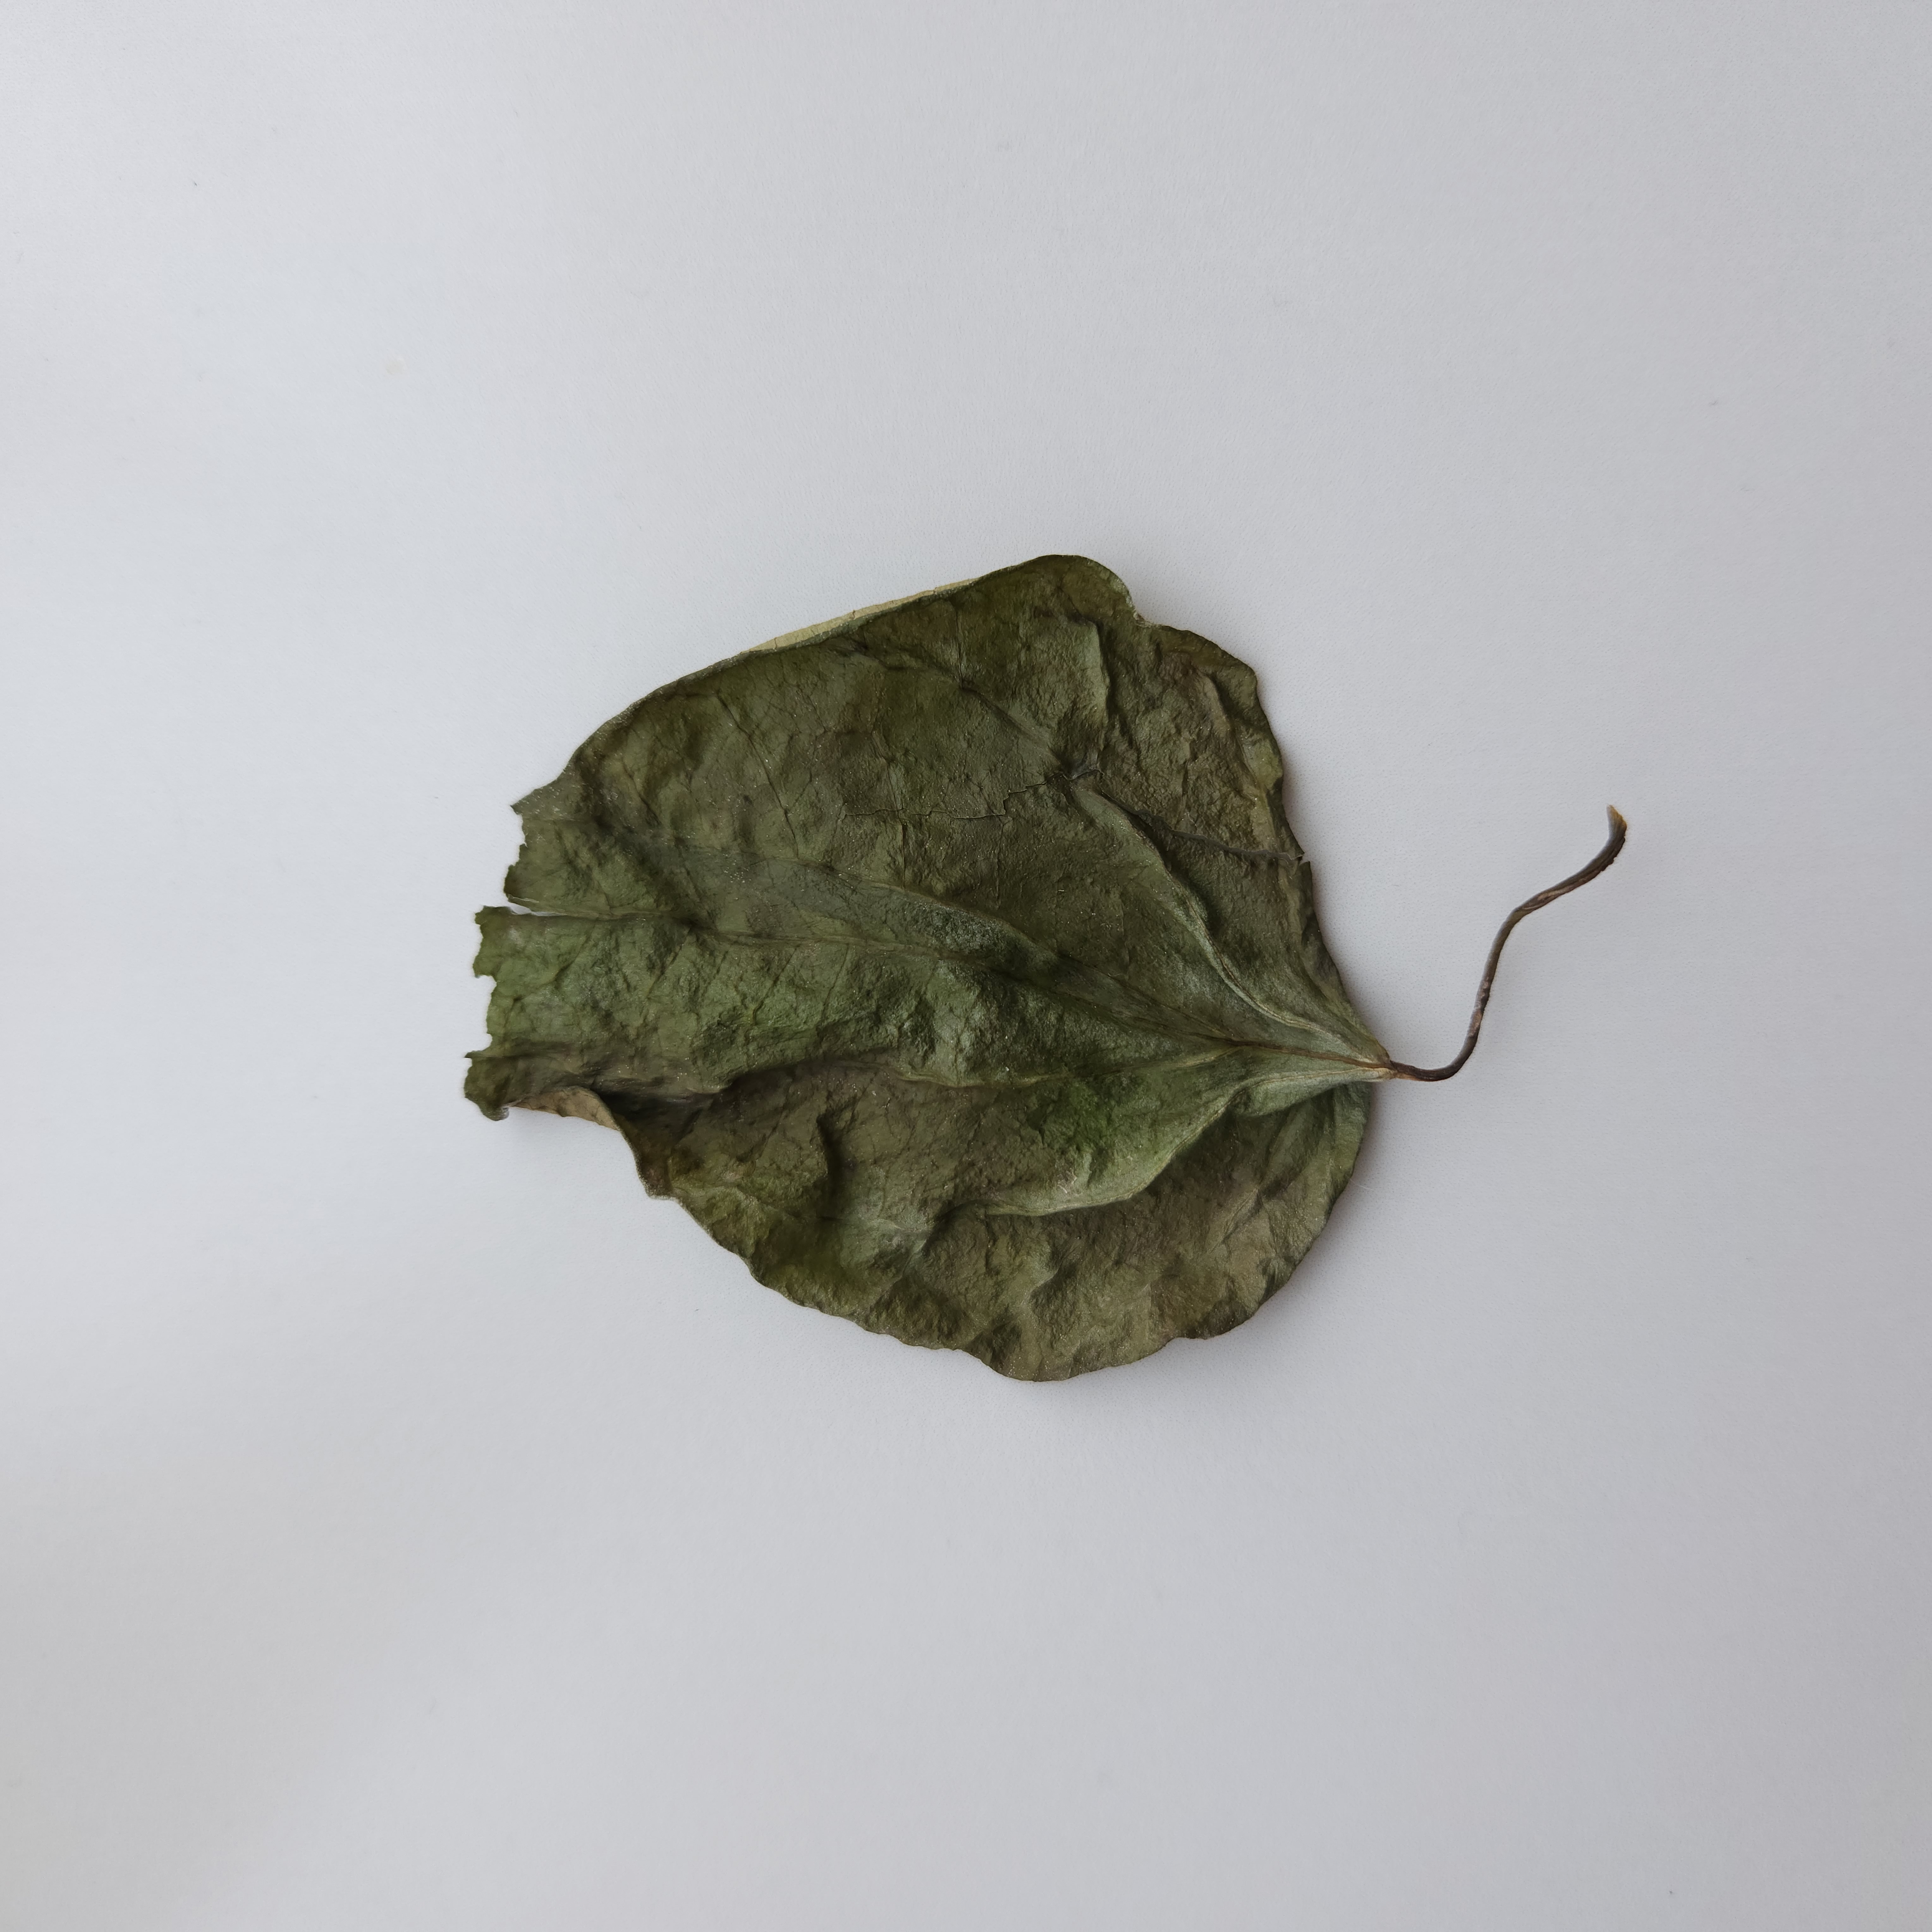
Label: Dried